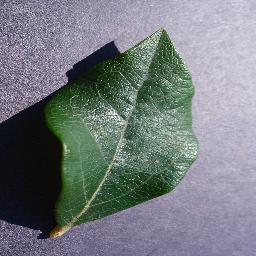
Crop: blueberry
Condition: healthy